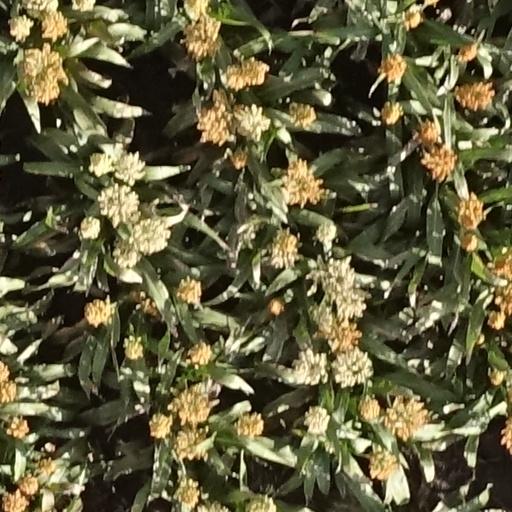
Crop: sorghum